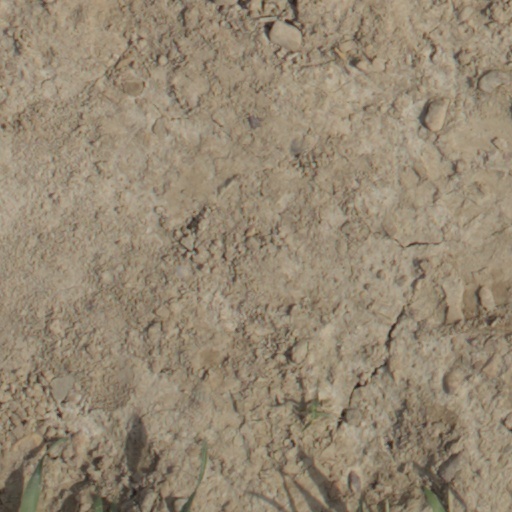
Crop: wheat